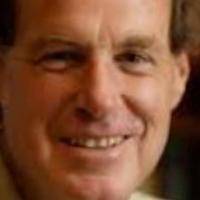
Age group: age 41-55